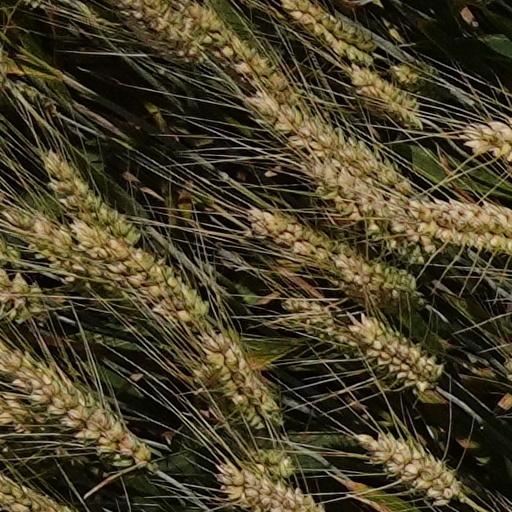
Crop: wheat